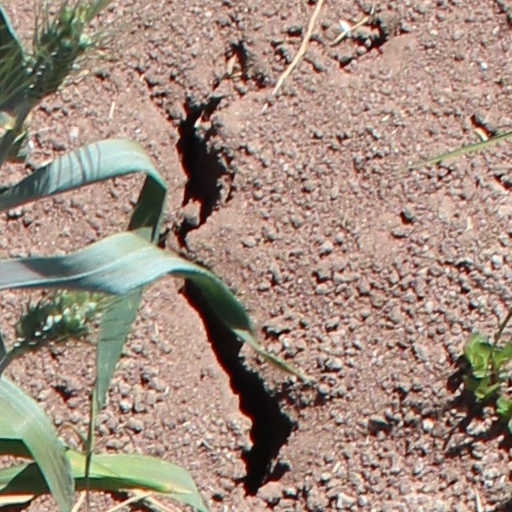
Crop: wheat